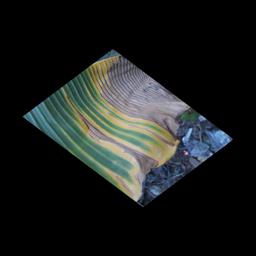
Label: POTASSIUM DEFICIENCY